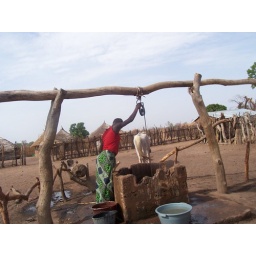
The open well in my families compound. They used the water for the animals and laundry.